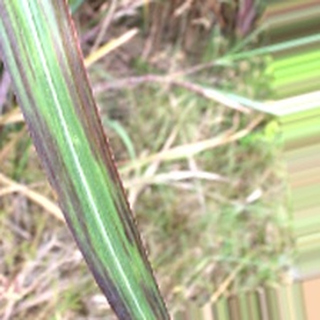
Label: sugarcane_bacterial_blight